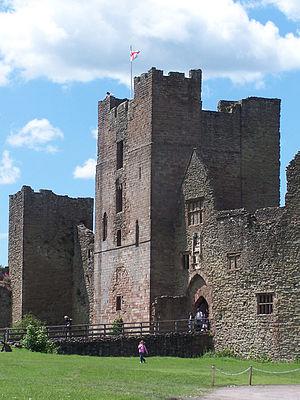
Le château de Ludlow est un château fort en ruines du comté anglais de Shropshire. Cette forteresse, qui surplombe la vallée de la Teme à Ludlow, était au Moyen Âge une place-forte stratégique pour le contrôle des marches galloises, et elle fut par intermittence le siège du gouverneur anglais du Pays de Galles. Le château fut probablement édifié sur ordre de Gautier de Lacy à la fin du XIᵉ siècle. Il demeura possession de la famille de Lacy jusqu'en 1115, année où Hugues de Lacy mourut sans descendance. Le fief fut alors réquisitionné par le roi d'Angleterre. Lorsque Pain fitzJohn épousa une nièce de Hugues de Lacy, Sybille, il acquit la plus grosse part de l'héritage des De Lacy.